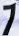
Number: 7